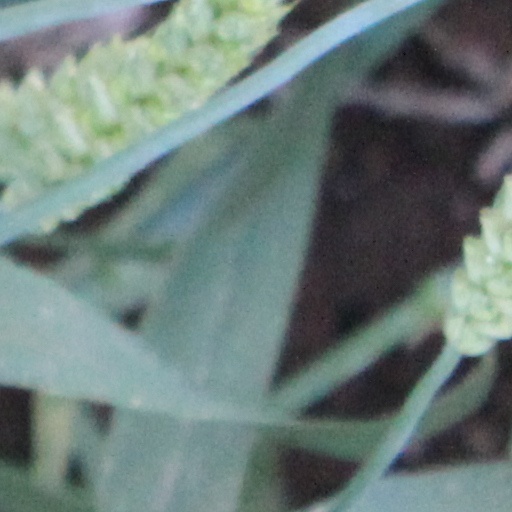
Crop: wheat